Graham Budgett

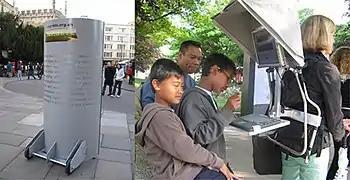
Jane Mulfinger & Graham Budgett, "Regrets " (detail), interactive archive, public conceptual artwork, action-research study, 2005–2008. Cambridge, UK, 2005 (left), Paris, France, 2008 (right). Additional stagings in Linz, Austria (2006), Santa Barbara, California (2008).

Three site-specific installations reflected on the passing of time, changing architecture and urban-scapes, light, and surveillance by using video projection, sculptural elements and architectural interventions. "Weltanschauung" (Trondheim Art Museum, 1990) projected panoramic, rotating views of a displaced exterior—not its Norwegian surroundings, but the distant Potsdamer Platz in Berlin—around a space centered by a circular bench and column. "Hanbury Terrain" (2005, with Mulfinger) explored a single intersection in London's East End, combining projected images of present-day street activity, etchings on glass of historical maps, and a sculptural object representing plans for future displacement. "Windauge" (Anglo-Saxon for "wind-eye" or "window"; 2016, with Mulfinger) used a small circular window high on a back wall of Beaconsfield Gallery as a "camera obscura" whose long-neglected view of the surrounding neighborhood was projected onto the floor.